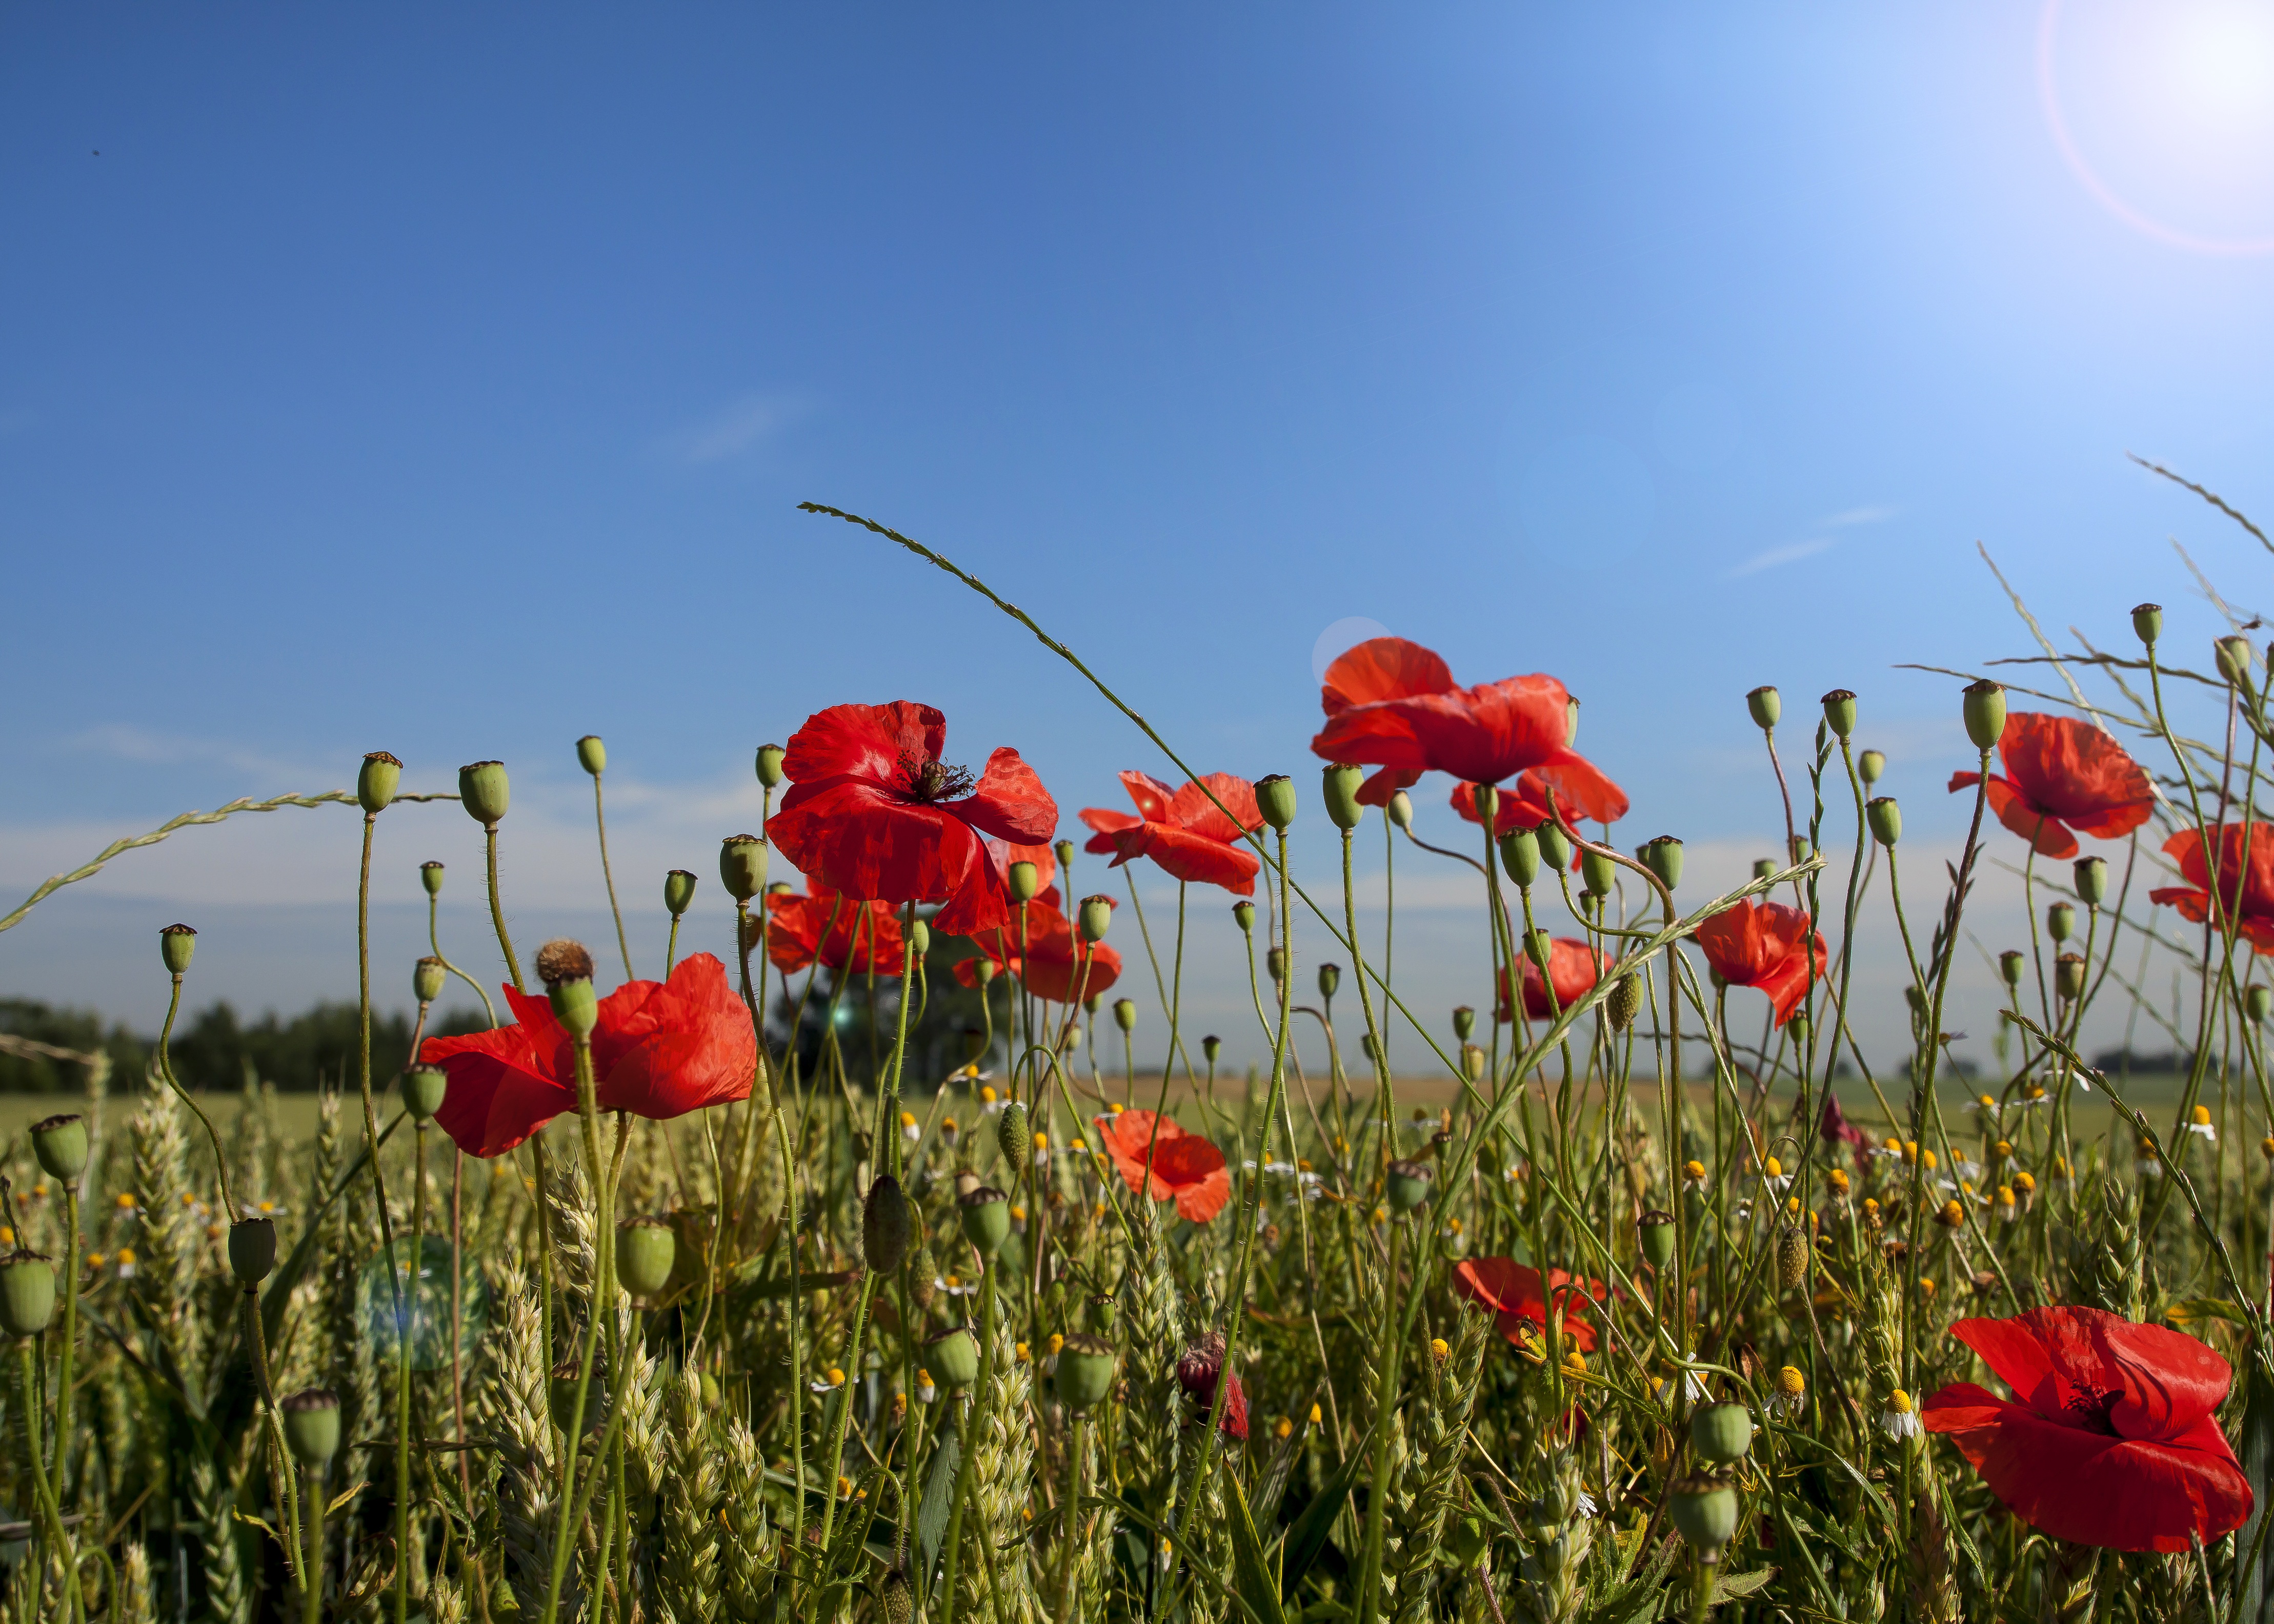
landscape, nature, plant, sunshine, field, meadow, prairie, flower, summer, spring, green, red, blue, close, flora, wildflower, flowers, pointed flower, klatschmohn, poppy flower, red poppy, grassland, poppy, poppies, bud, coquelicot, papaver, summer meadow, flowering plant, mohngewaechs, sea of flowers, field of poppies, early summer, grass family, land plant, poppy family